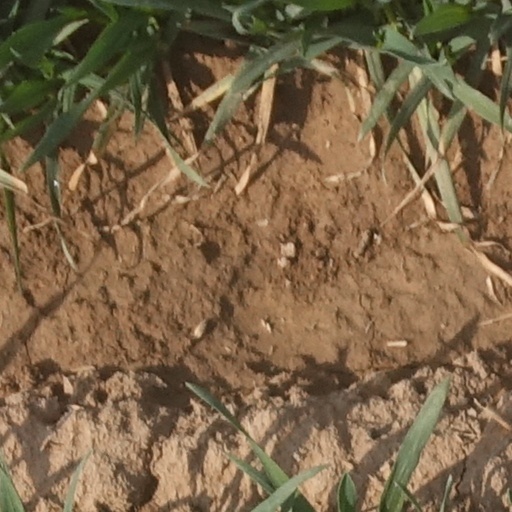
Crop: wheat